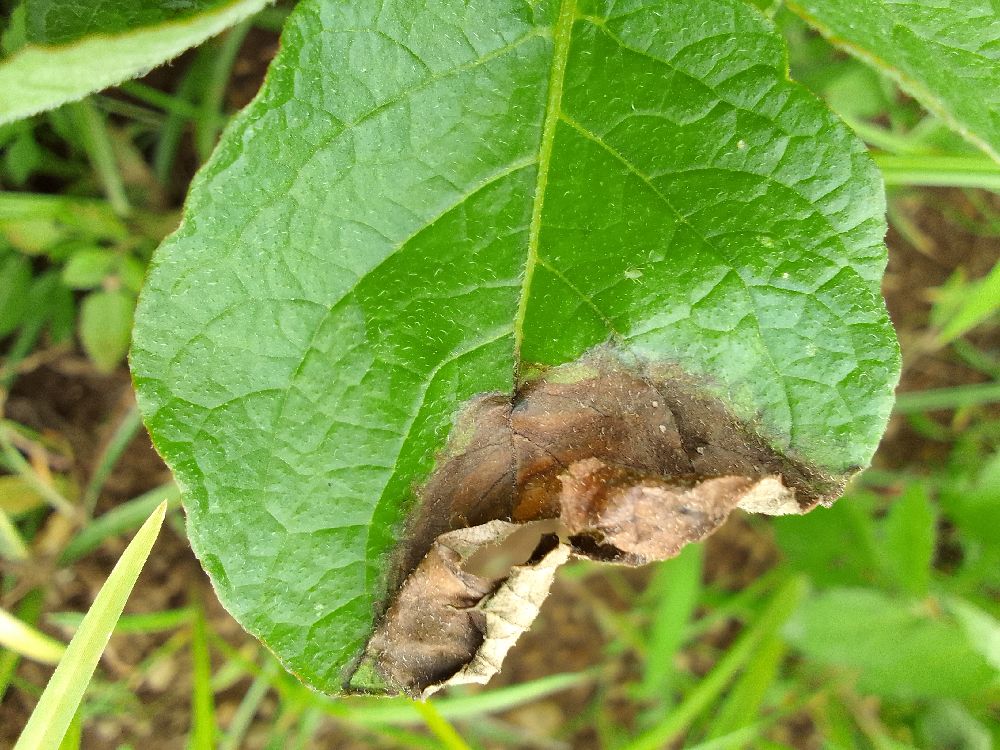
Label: Late blight